Newburgh–Beacon Bridge

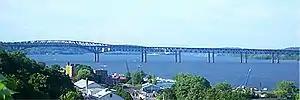
Newburgh-Beacon Bridge from Newburgh, NY

The bridge originally carried NY 52 traffic, which was light, but the construction of Interstate 84 pushed the bridge over capacity, and planning for additional capacity began in 1972. After considering double-decking (which the original bridge was not designed for) the decision was taken by NYSBA to add a second parallel span south of the original. On November 1, 1980, this second, parallel span, also designed by Modjeski & Masters but constructed by the American Bridge Company, was opened to traffic. This eastbound span was built with three travel lanes, and a right shoulder. Because of this, unlike the westbound span, there is no need to reduce the travel lanes to two during off-peak times. It is also made of weathering steel (believed to be COR-TEN or similar, although sources are not clear), the surface of which intentionally corrodes, forming a brown colored protective layer that does not require paint. The bicycle path on the eastbound span was opened in 1981, making it the second interstate funded bike path in the United States. The original span was closed for a major renovation from December 1980 to June 1984, in order widen the deck to accommodate three travel lanes, increase its strengthening, install Variable lane signs, and repaint it a shade of brown to match the color of the eastbound span. After work was completed, the original span was converted to serve westbound traffic, and the 1980 span was converted to serve eastbound traffic, though it still had no permanent shoulders. to allow the right lane to be designated as a breakdown lane at night and off-peak travel times. When the right lane is being used as a shoulder, a red X appears on the signs above it, while a green arrow illuminates when the lane is used for travel during peak times.